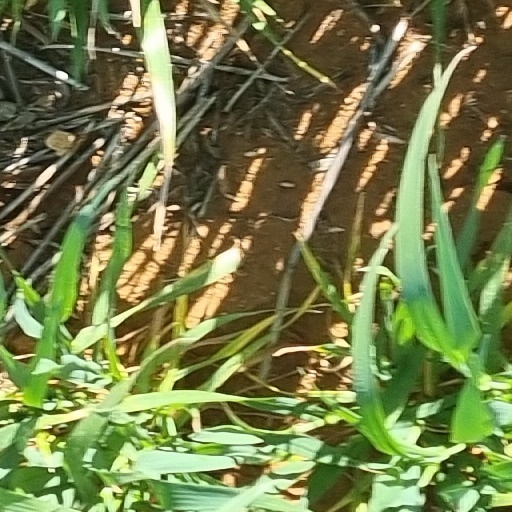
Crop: wheat